Dental braces

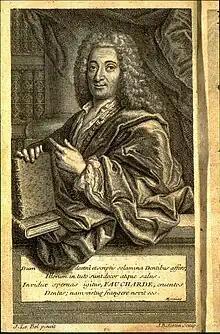
Portrait of Fauchard from his 1728 edition of ""The Surgical Dentist"".

The headgear application is one of the most useful appliances available to the orthodontist when looking to correct a Class II malocclusion. See more details in the section Orthodontic headgear.